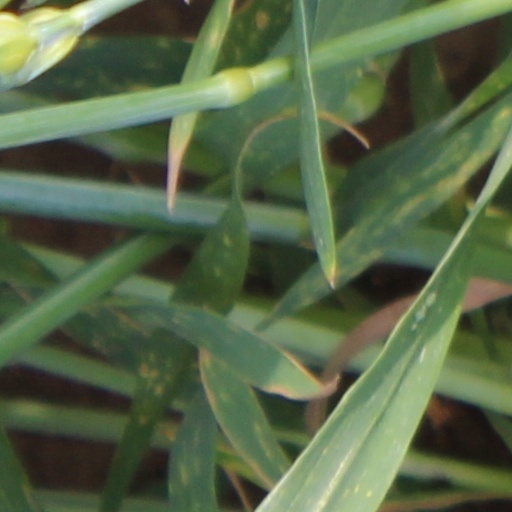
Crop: wheat